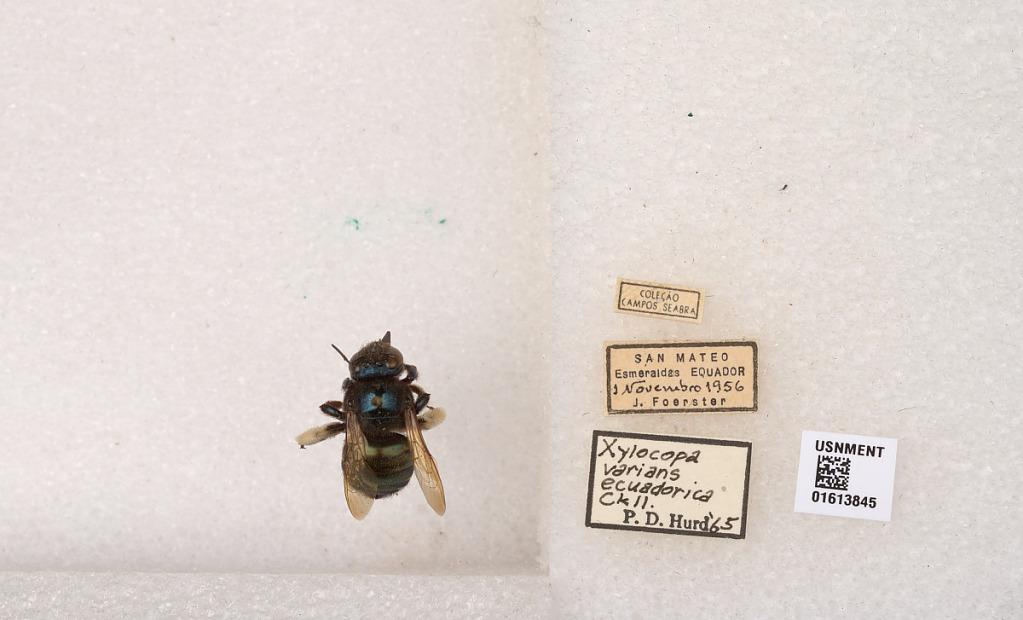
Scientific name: Xylocopa (Schonnherria) varians ecuadorica Cockerell
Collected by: J. Foerster
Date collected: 1956-11-1
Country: Ecuador
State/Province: Esmeraldas
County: Esmeraldas
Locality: San Mateo
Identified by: Hurd, P. D.